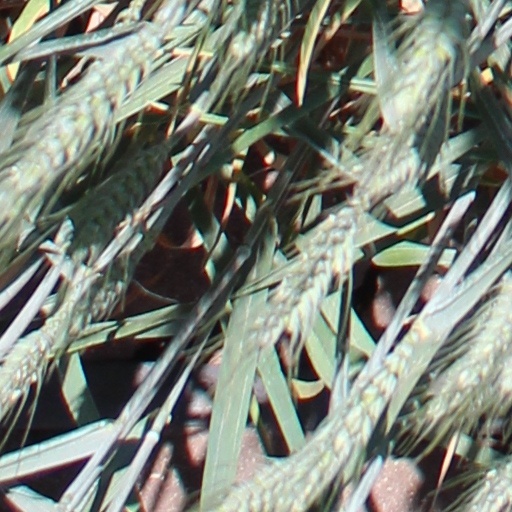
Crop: wheat